Janis Joplin

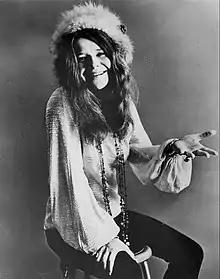
Joplin photographed by Jim Marshall in 1969, one year before her death

Joplin performed at Woodstock starting at approximately 2:00 a.m., on Sunday, August 17, 1969. Joplin had informed her band that they would be performing at the concert as if it were just another gig. Joplin was flown by helicopter with the pregnant Joan Baez and Baez's mother to the festival site. During the helicopter ride, she saw the enormous crowd and instantly became extremely nervous and giddy, as Baez recalled. Initially, Joplin was eager to get on the stage and perform, but was repeatedly delayed as bands were contractually obliged to perform ahead of Joplin. Faced with a ten-hour wait after arriving at the backstage area, Joplin spent some of that time shooting heroin and drinking alcohol with her friend and sometimes lover Peggy Caserta in a tent. Joplin pulled through, and engaged frequently with the crowd, asking them if they had everything they needed and if they were staying stoned. The audience cheered for an encore, to which Joplin replied and sang "Ball and Chain". Pete Townshend, who performed with the Who later in the same morning after Joplin finished, witnessed her performance and said in his 2012 memoir, "She had been amazing at Monterey, but tonight she wasn't at her best, due, probably, to the long delay, and probably, too, to the amount of booze and heroin she'd consumed while she waited. But even Janis on an off-night was incredible." Janis remained at Woodstock for the remainder of the festival. Starting at approximately 3:00 a.m. on Monday, August 18, Joplin was among many Woodstock performers who stood in a circle behind Crosby, Stills & Nash during their performance. This information was published by David Crosby in 1988. Later in the morning of August 18, Joplin and Joan Baez sat in Joe Cocker's van and witnessed Hendrix's close-of-show performance, according to Baez's memoir "And a Voice to Sing With" (1989).